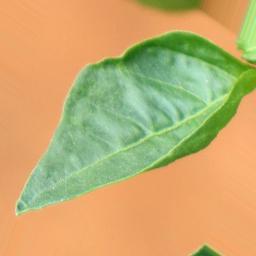
Label: mites_and_trips